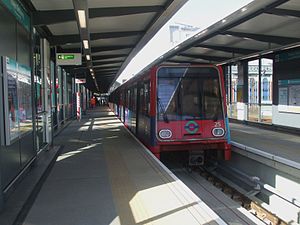
Tower Gateway Station / Galleri
Tower Gateway Station er en Docklands Light Railway-station nær Tower of London. Den ligger i takstzone 1. Den støder op til sporene til Fenchurch Street Station og ligger på grunden for den lukkede Minories Station.